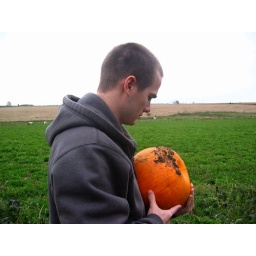
I like the how the bright orange contrasts against the lush green field.